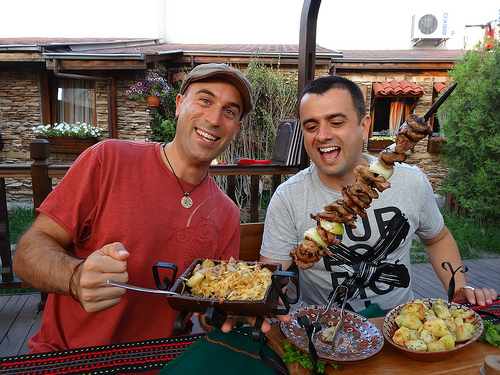
question: 人物の姿は、いくつ見えますか？。
answer: ２人です。

question: 人物の前に見える斜めになった棒には、何が刺さっていますか？。
answer: 肉と野菜です。

question: 左の人物の着ているシャツの色は何色ですか？。
answer: 赤色です。

question: 左の人物は頭に何をかぶっていますか？。
answer: 帽子です。

question: 左の人物が頭に、かぶっている物の色は何色ですか？。
answer: 茶色です。

question: 右の人物の着ているシャツの色は何色ですか？。
answer: 灰色です。

question: 右の人物の髪の色は何色ですか？。
answer: 黒色です。

question: 茶色い皿は、どこに置かれていますか？。
answer: 台の上の右にいる人の前です。